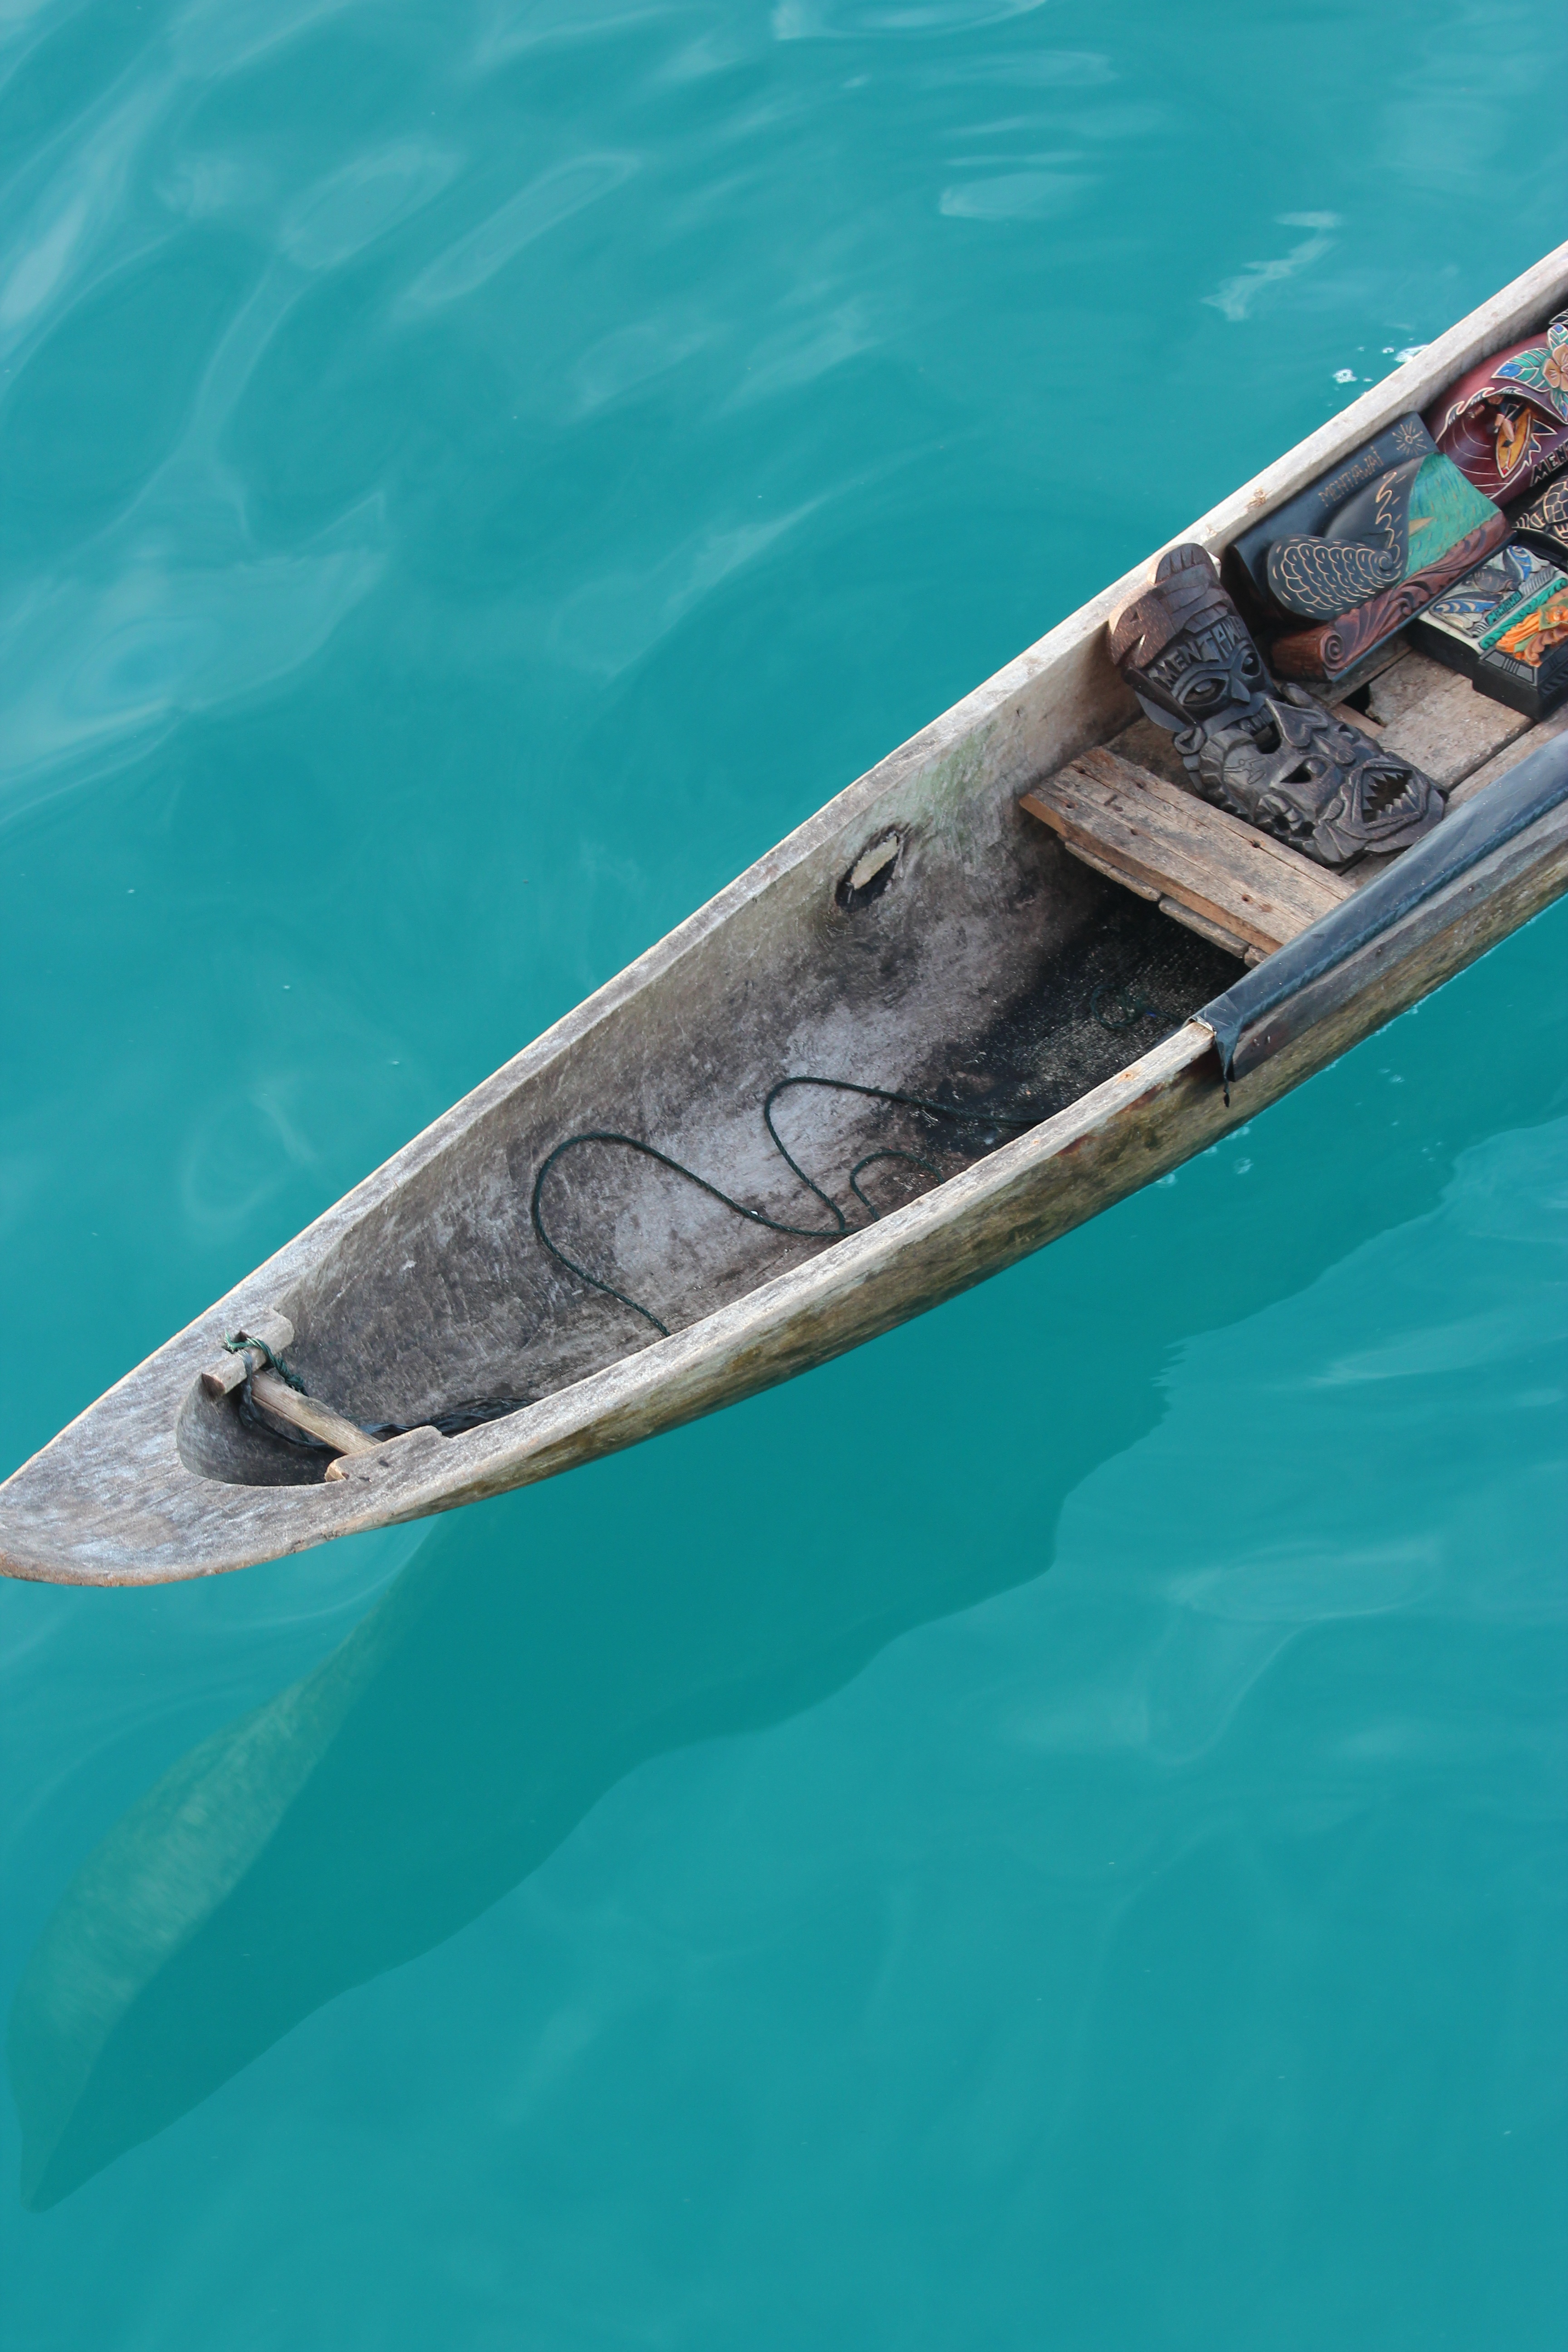
sea, water, ocean, boat, travel, vehicle, swimming pool, watercraft, watercraft rowing